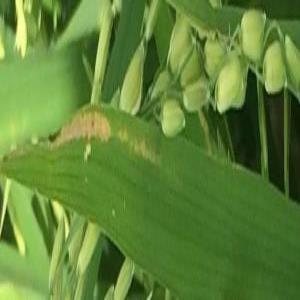
Disease: Bacterialblight